Mont-Saint-Michel

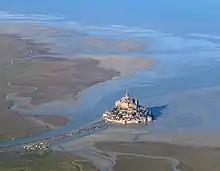
Mont-Saint-Michel at low tide in November 2005

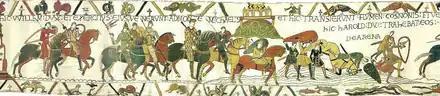
Bayeux Tapestry scenes 16 and 17: William and Harold at Mont-Saint-Michel (at top centre), Harold rescuing knights from quicksand.

The connection between Mont-Saint-Michel and the mainland has changed over the centuries. Previously connected by tidal causeway uncovered only at low tide, this was converted into a raised causeway in 1879, preventing the tide from scouring the silt around the mount. The coastal flats have been polderised to create pastureland, decreasing the distance between the shore and the island, and the Couesnon river has been canalised, reducing the dispersion of the flow of water. These factors have all encouraged silting-up of the bay.